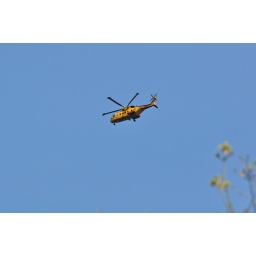
april 9 2010 15:25 - Search & Rescue Helicopter flying over my house